Hooker Town House

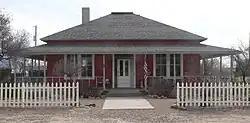
As seen from northwest

The Hooker Town House is an example of early adobe Queen Anne style residence. Located in Willcox, Arizona, it was listed on the National Register of Historic Places in 1987.